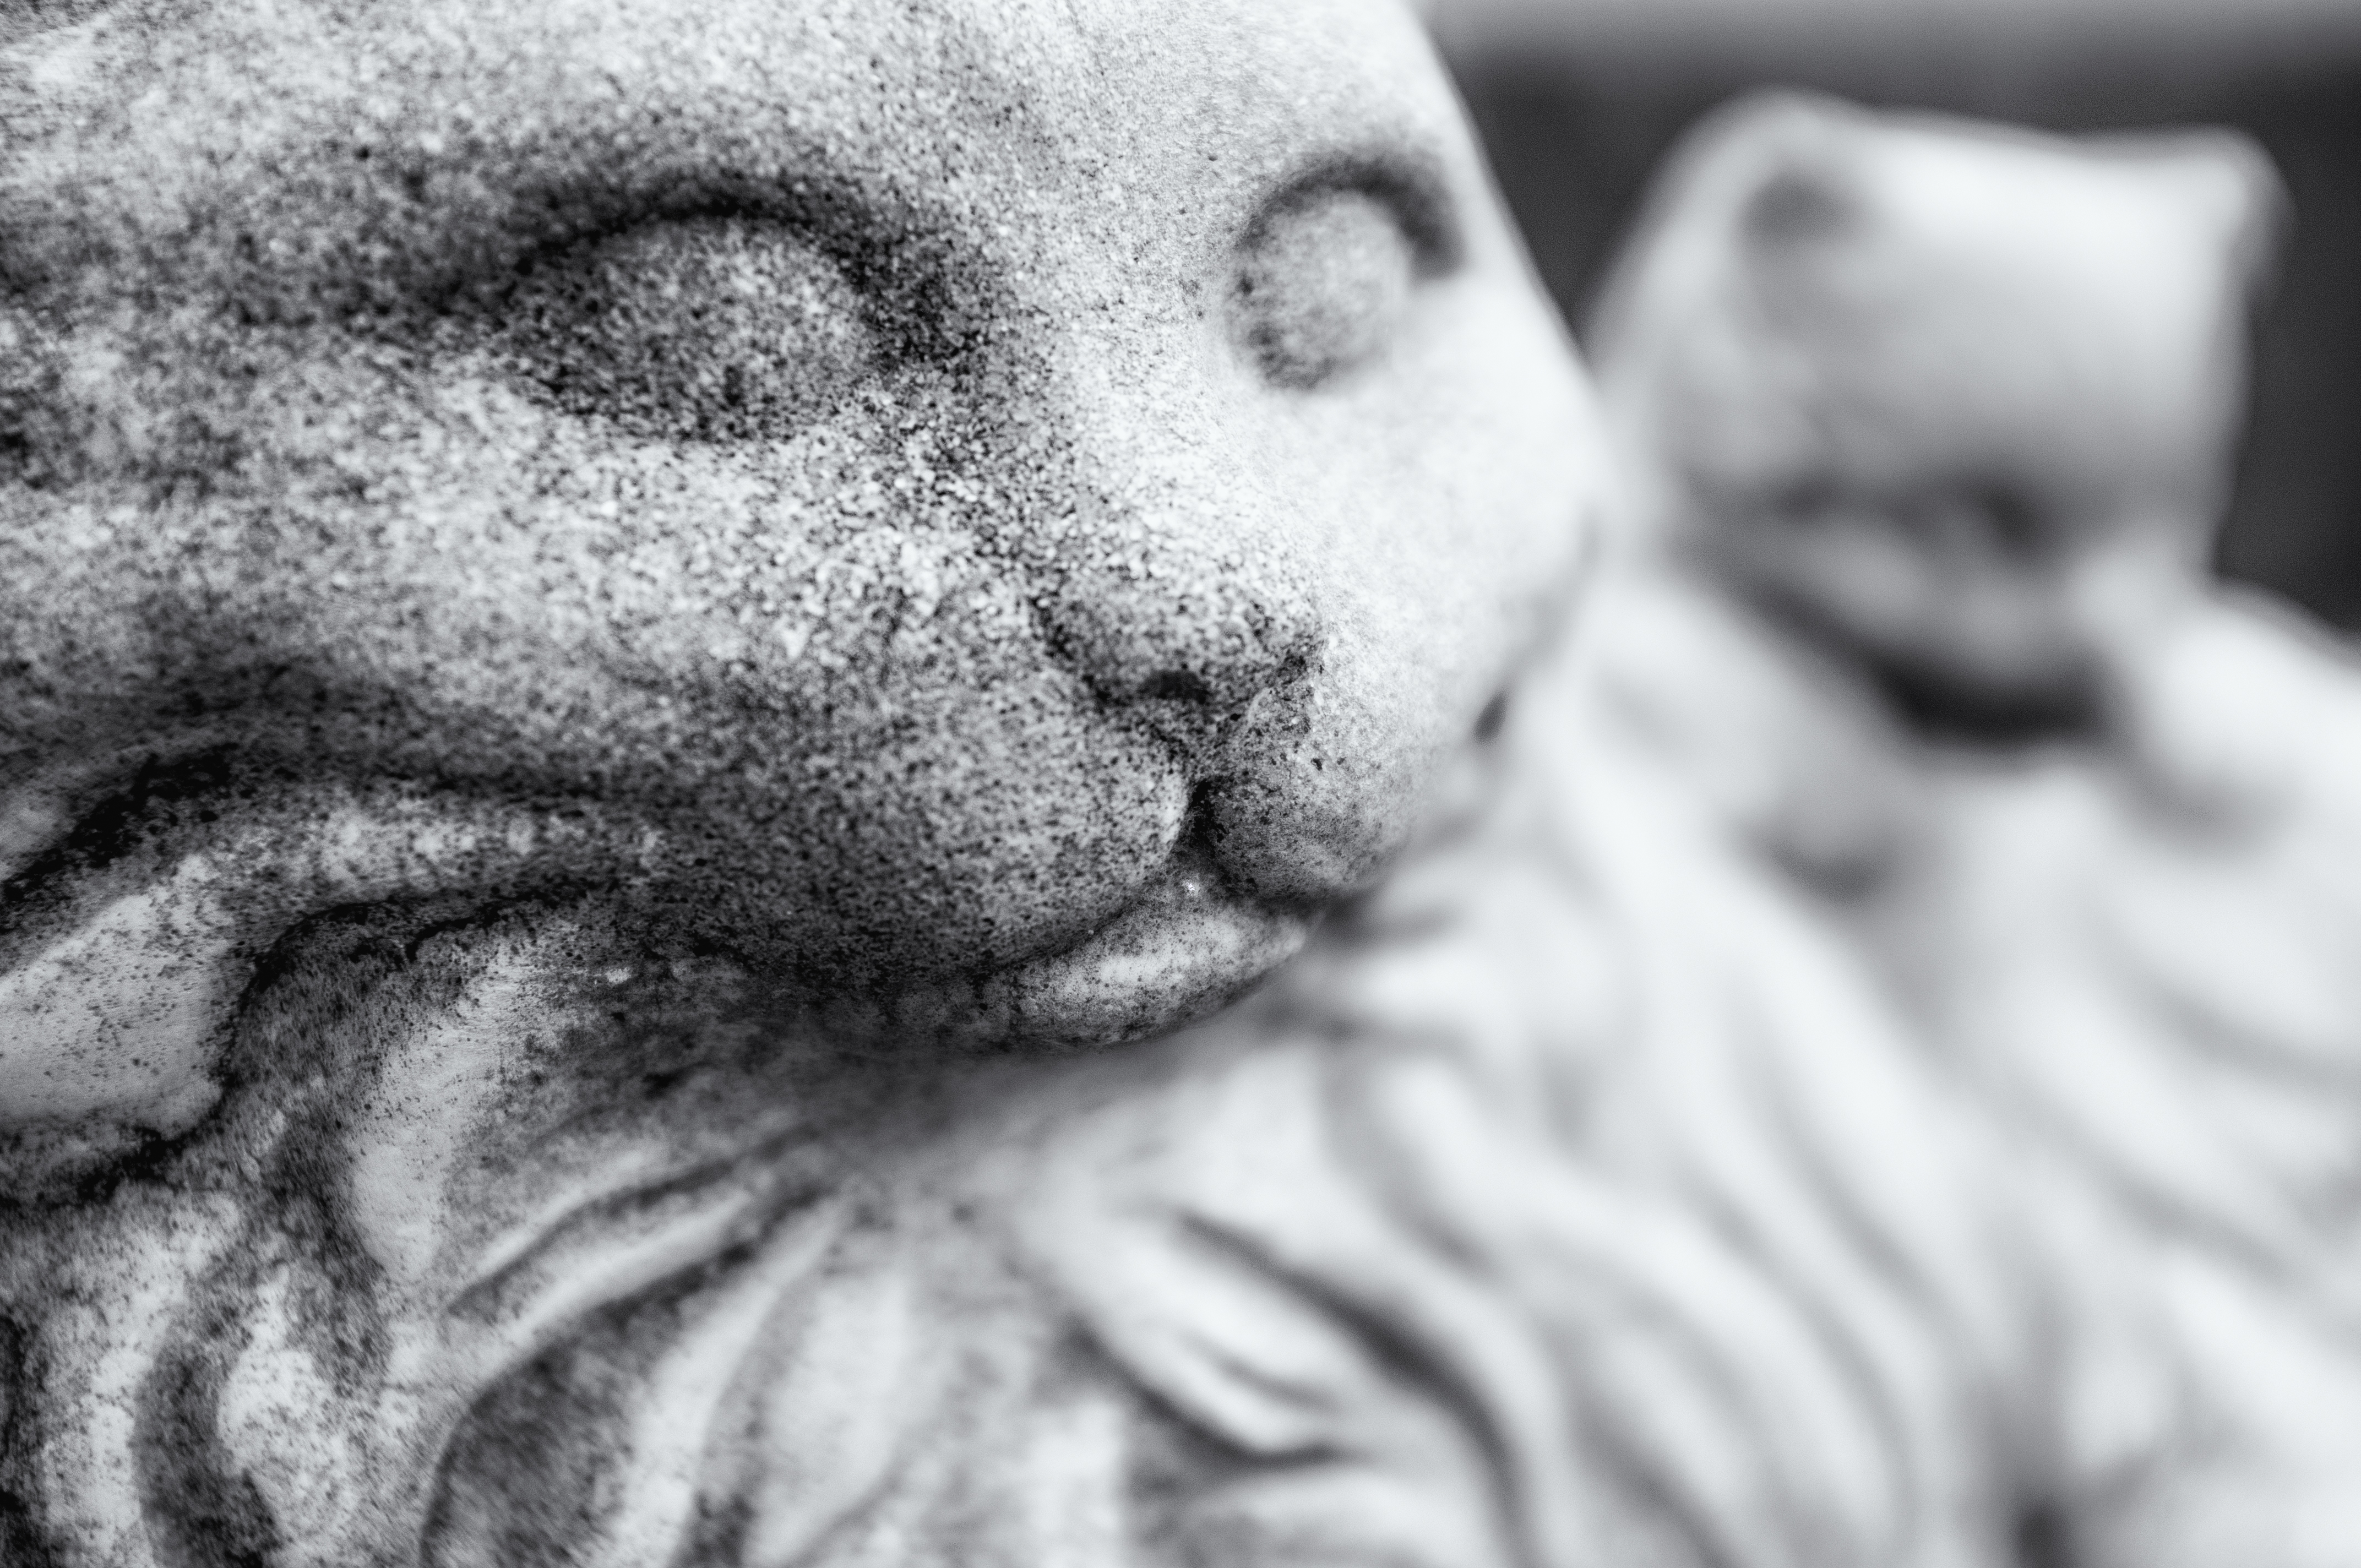
sand, bokeh, black and white, white, farm, photography, grain, texture, monument, photo, fujifilm, statue, portrait, cat, black, monochrome, close up, bw, blackandwhite, face, sculpture, nose, eyes, art, kitty, drawing, temple, eye, animals, cement, head, raw, organ, fuji, emotion, hellokitty, toner, fujifilmfinepixx100, interaction, monochrome photography